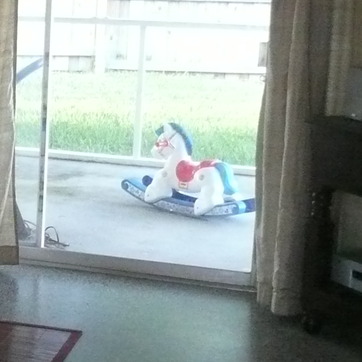
Material: plastic